Waldjinah

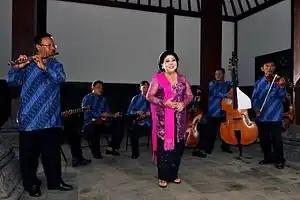
Waldjinah at the 55th Tong Tong Fair at The Hague in 2013

Waldjinah (born 7 November 1945) is an Indonesian traditional singer. She is most known for the song "Walang Kekek", which made Javanese keroncong music known throughout Indonesia. She has also worked with other Indonesian artists, including Gesang Martohartono and Ismail Marzuki.